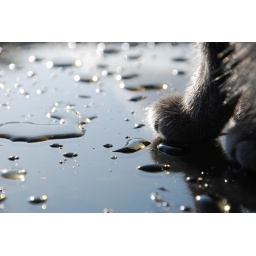
Nixon lapping up some raindrops from the roof of the neighbour's car in the evening sun